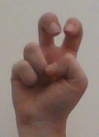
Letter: toot